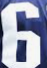
Number: 6